The Benjamin Royal Sonesta New York

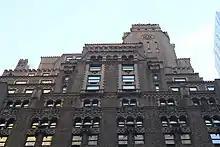
Upper stories as seen from Lexington Avenue

The Beverly Hotel was developed by Moses Ginsberg, who went on to develop the Carlyle Hotel. In contrast to Roth's earlier Ritz Tower on Park Avenue, a classically styled building in an upper-class neighborhood, the Beverly Hotel was developed in a middle-class area with fewer classical details. Ginsberg announced plans for a 25-story hotel on the site in November 1926. The structure would be designed in the Italian Renaissance style and measure across; the first 15 stories would occupy the entire site, while the upper stories would taper off above a series of setbacks. The structure was to cost $2.5 million and was developed by the Lexington-Concord Corporation. By early 1927, many of the hotel's apartments were being leased.